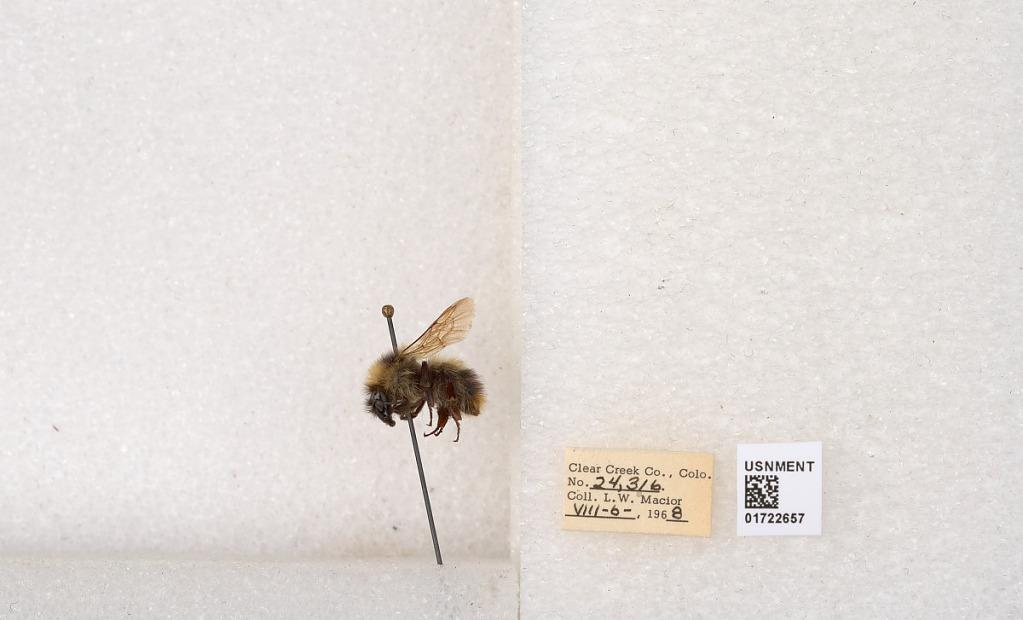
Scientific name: Bombus kirbyellus
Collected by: L. Macior
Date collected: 1968-8-6
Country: United States
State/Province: Colorado
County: Clear Creek
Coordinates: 39.6891, -105.644